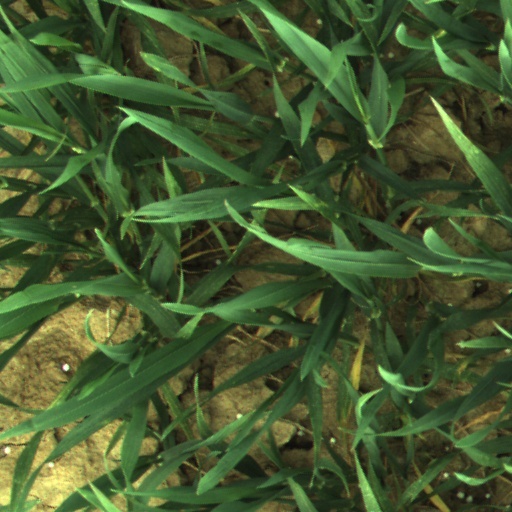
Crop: wheat